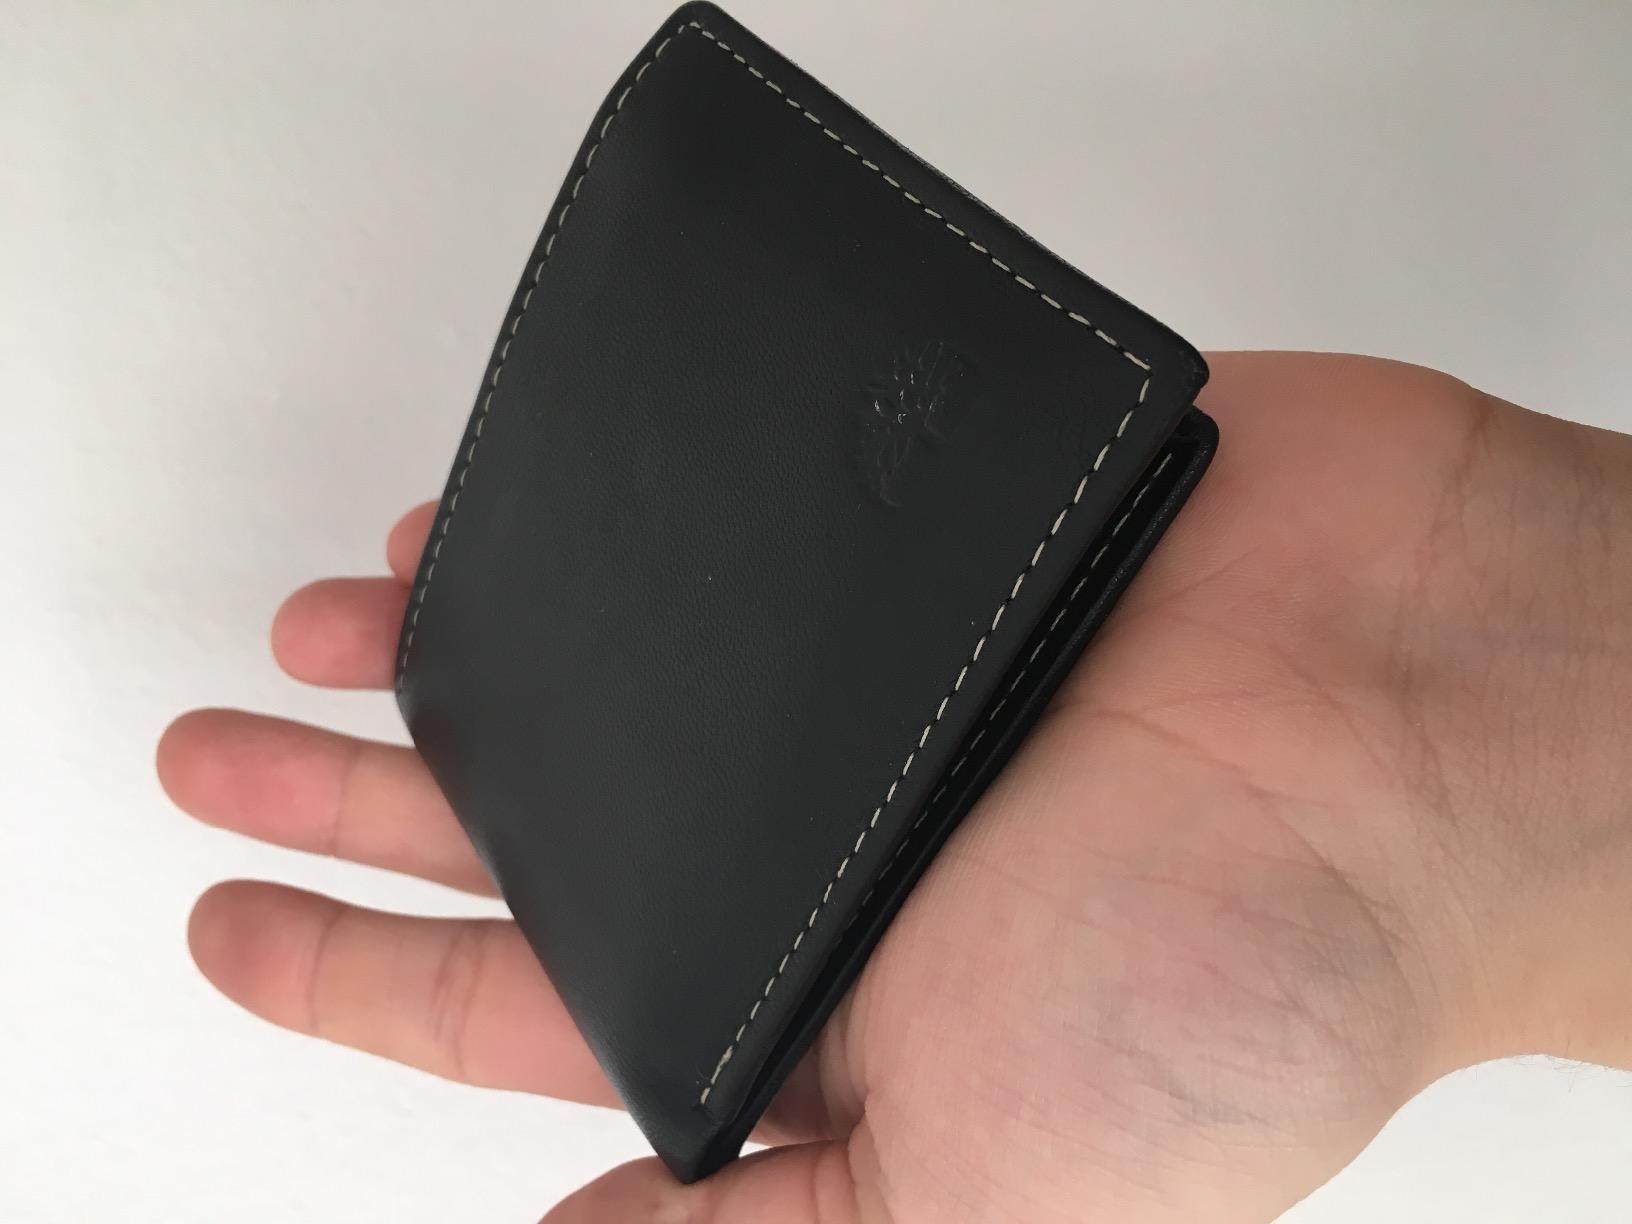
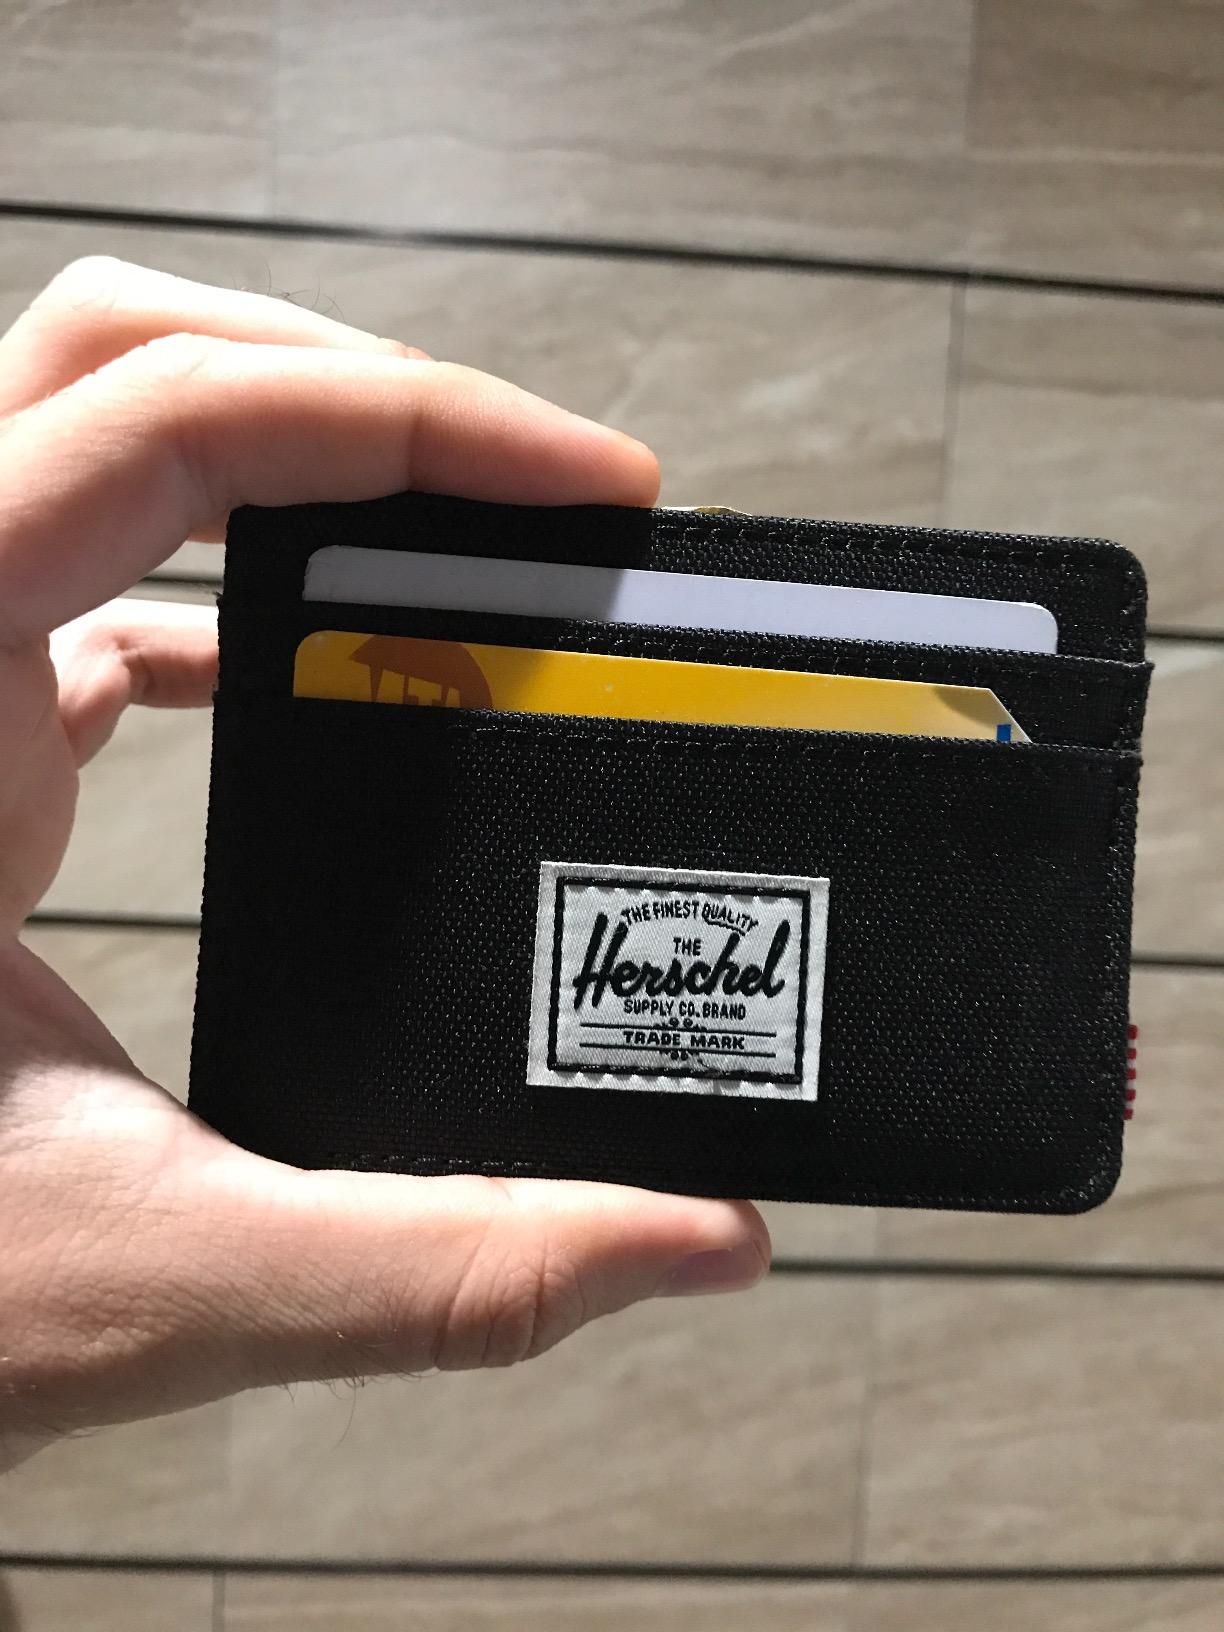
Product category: accessories_wallet
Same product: no